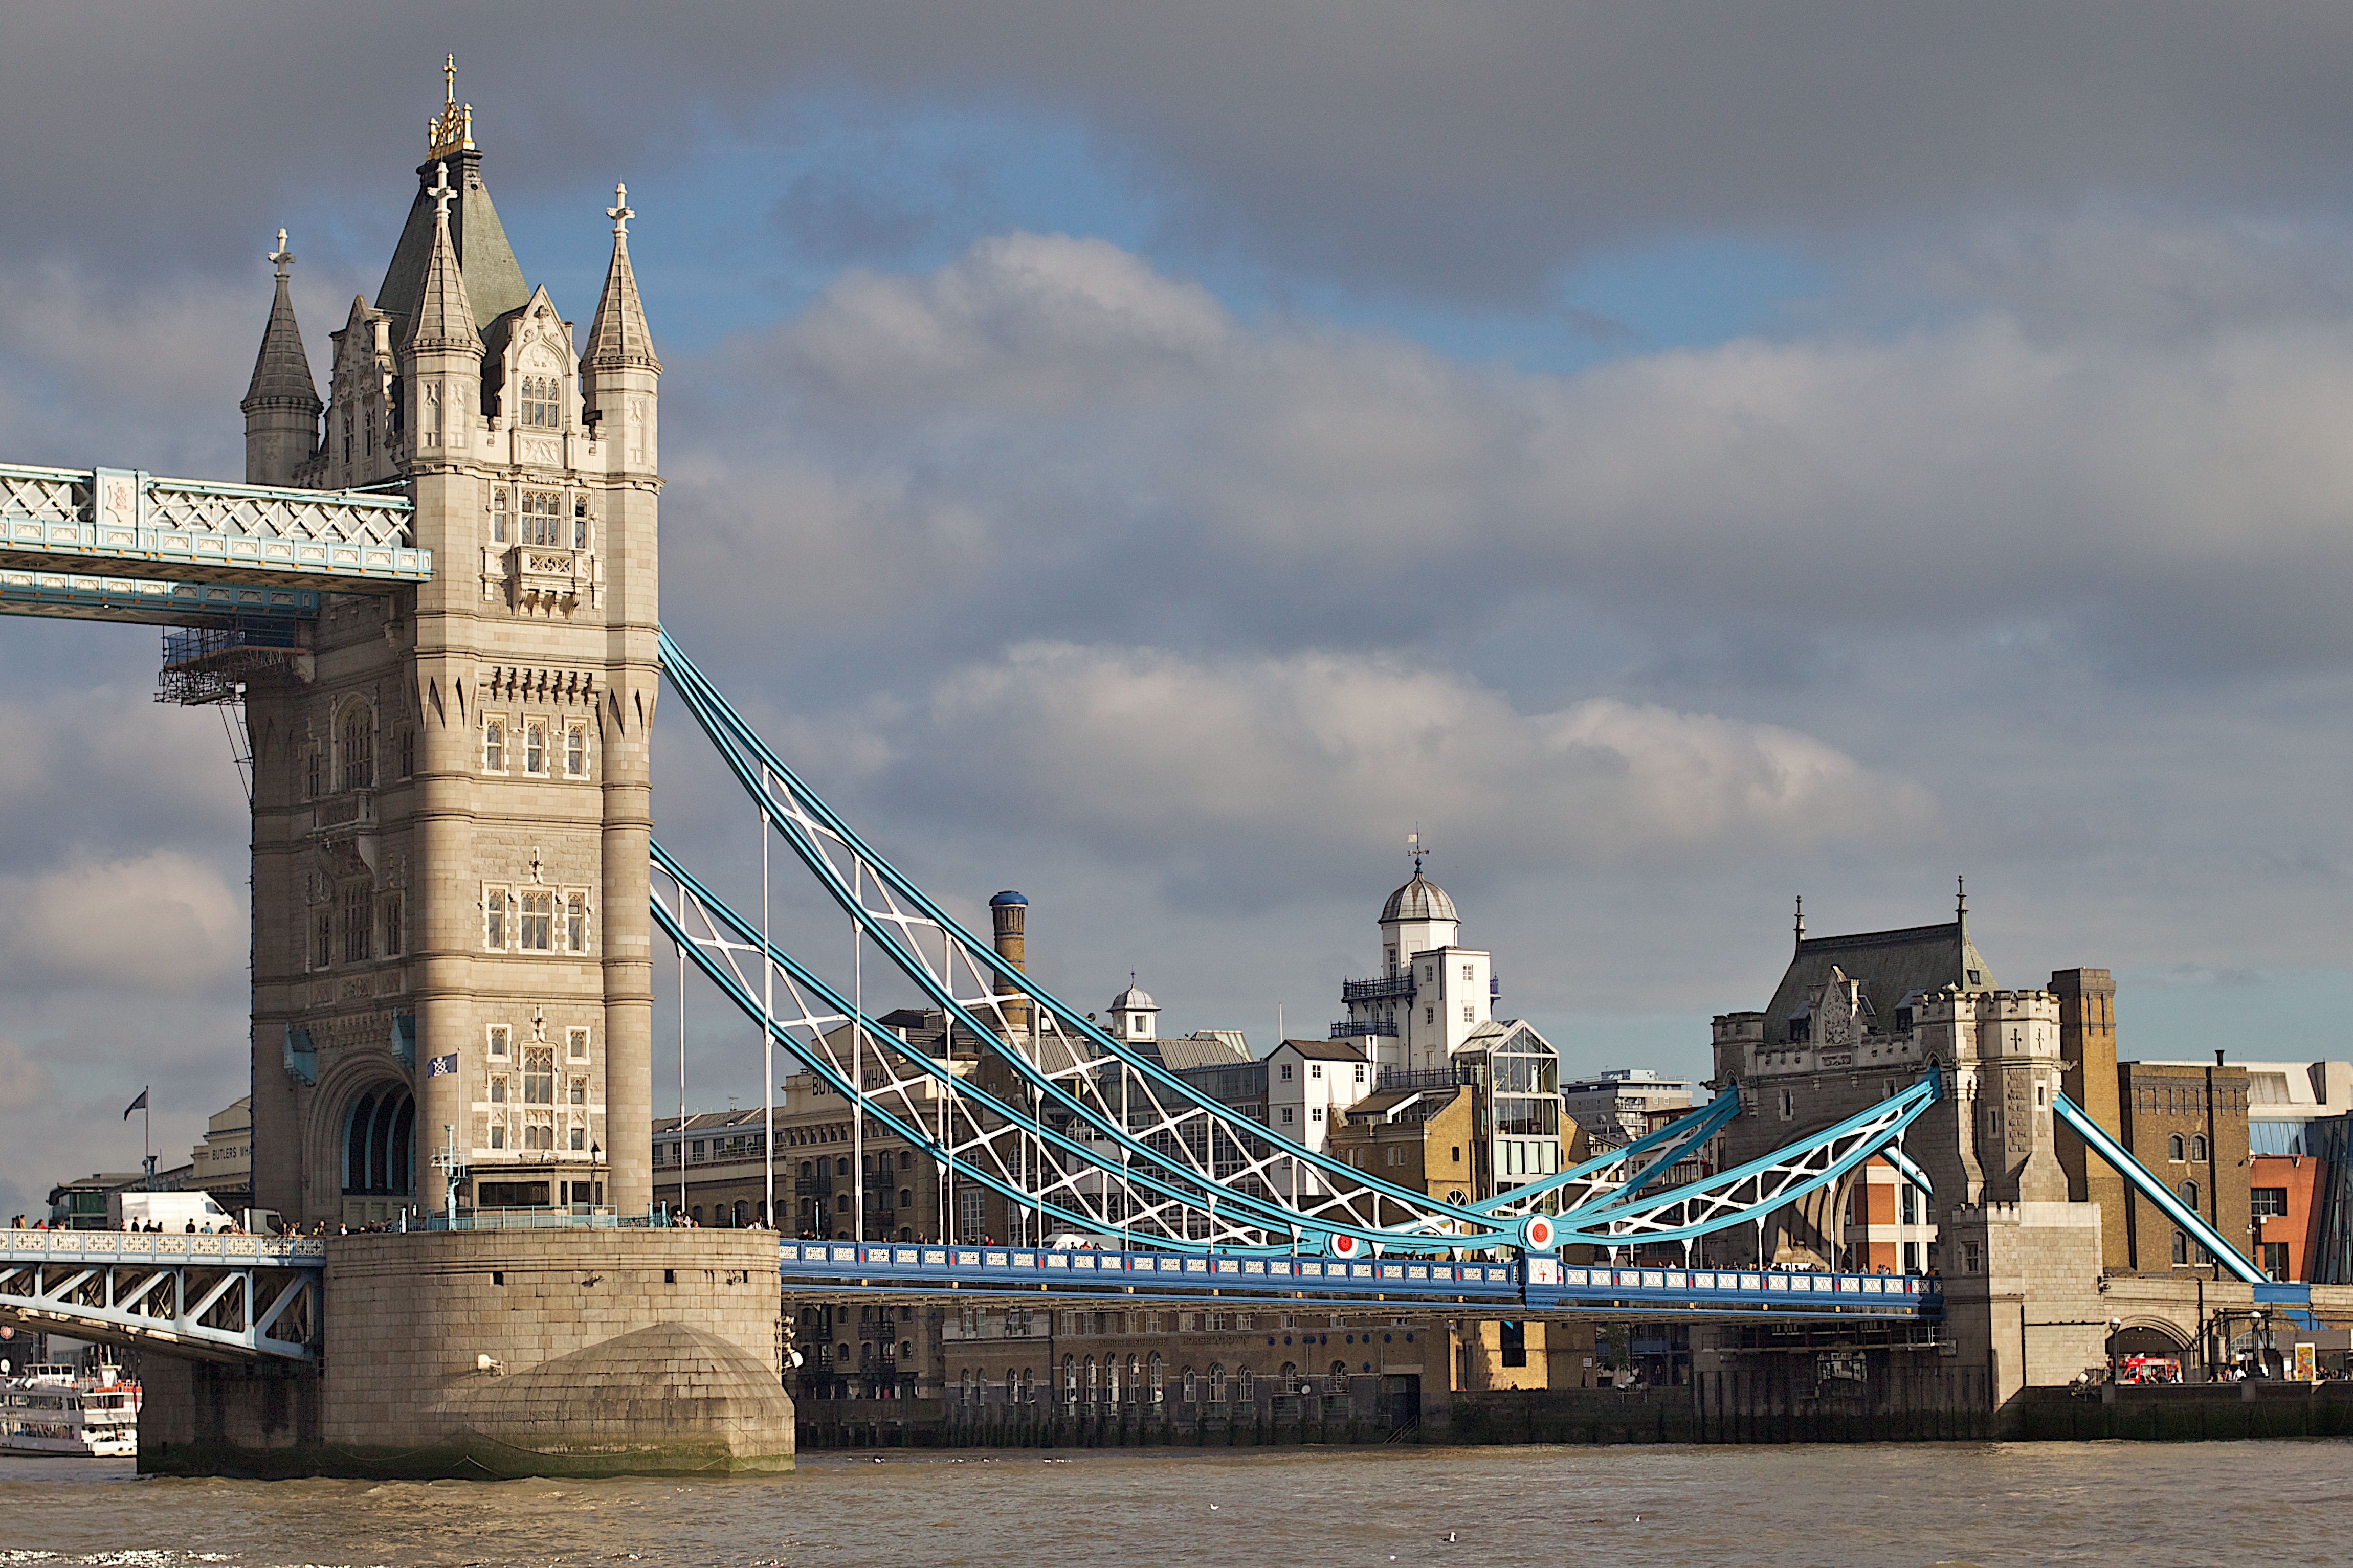
sea, bridge, skyline, city, river, cityscape, vehicle, tower, landmark, harbor, tourism, waterway